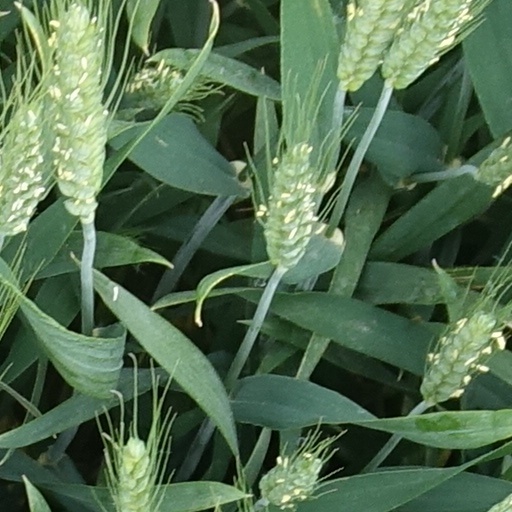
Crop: wheat